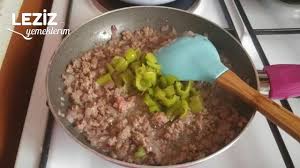
Yemek: karniyarik